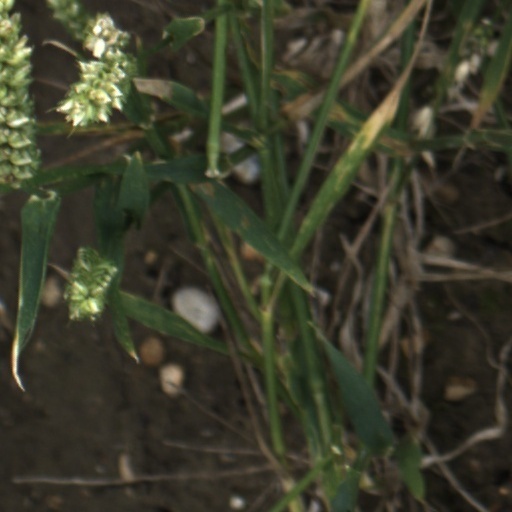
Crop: wheat